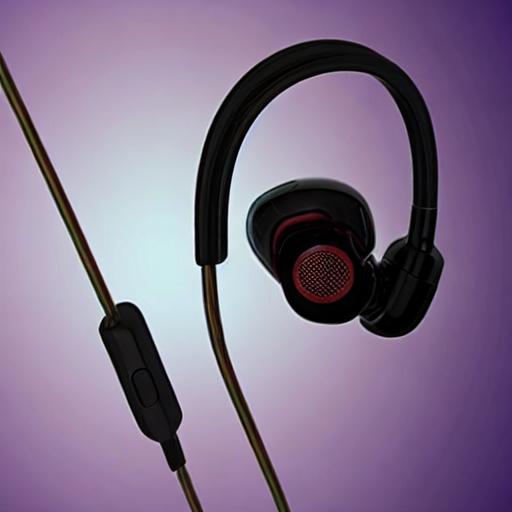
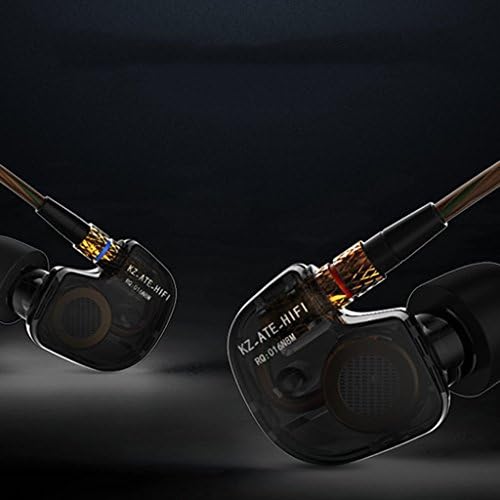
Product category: headphones
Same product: no